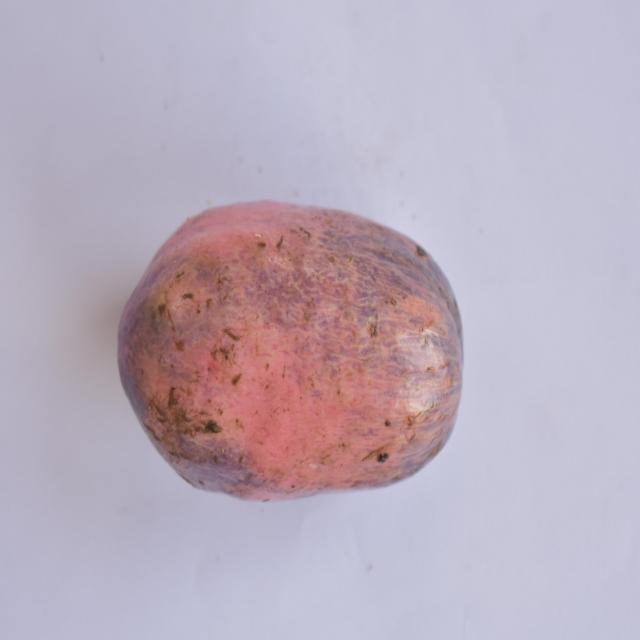
Plum grade: unripe